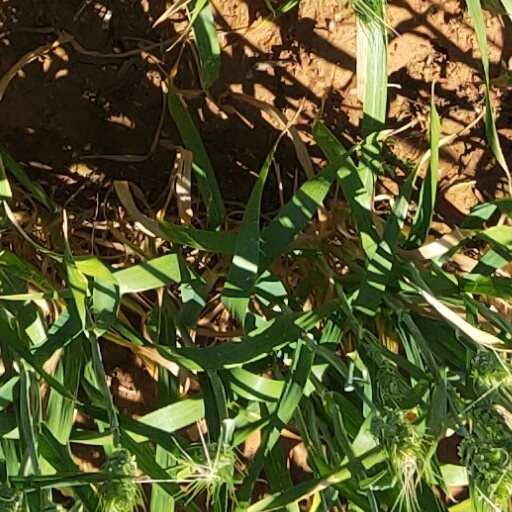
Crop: wheat